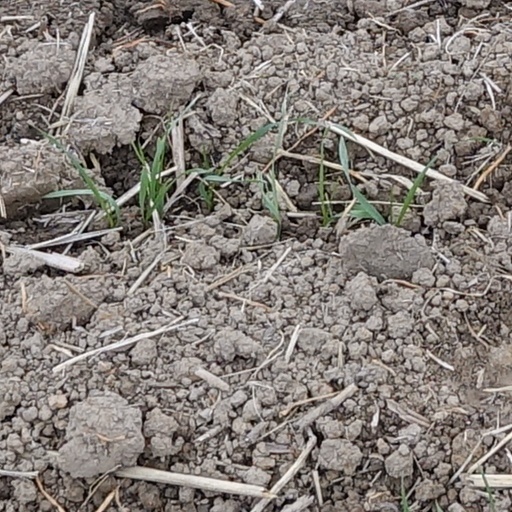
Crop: wheat